Question: Please indicate a possible affordance area of bicycle that can be used for sitting on
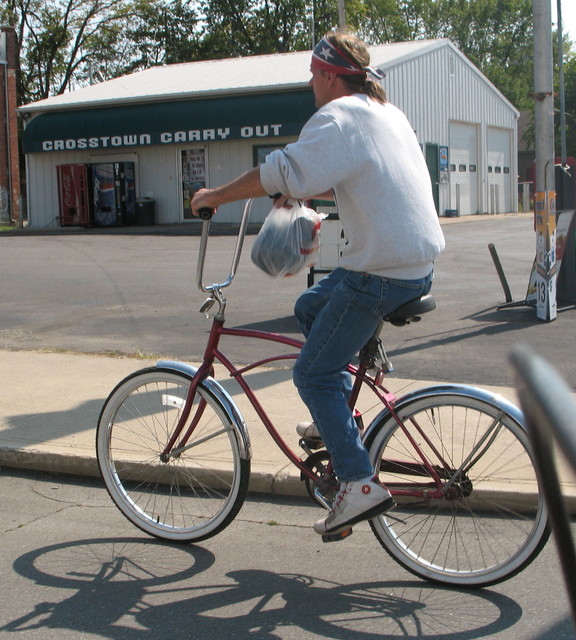
Answer: [381.94, 290.361, 437.199, 326.531]